Tamms station

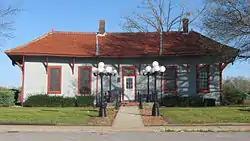

The Tamms Depot, also known as the Chicago and Eastern Illinois Railroad Depot, is a historic railroad station located on Front Street in Tamms, Illinois. Built in 1899, the depot served trains on both the Gulf, Mobile and Ohio Railroad and the Chicago and Eastern Illinois Railroad. In an unusual arrangement, dispatchers for both railways used the same office in the station. The depot served both passenger and freight trains; the freight trains exported the town's agricultural products, which included livestock, poultry, dairy, and cotton. In addition, the depot functioned as a social center for the town and was the site of numerous business transactions.